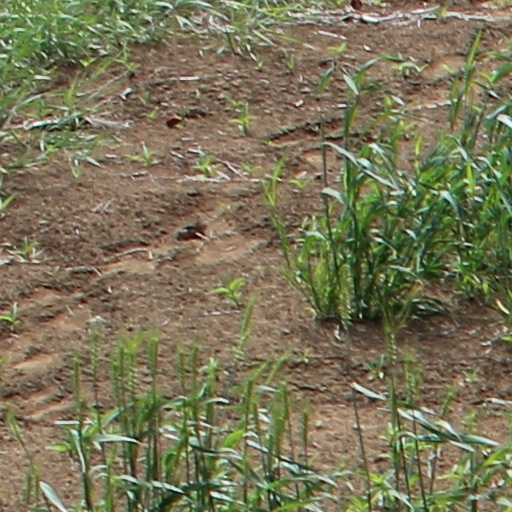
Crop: wheat